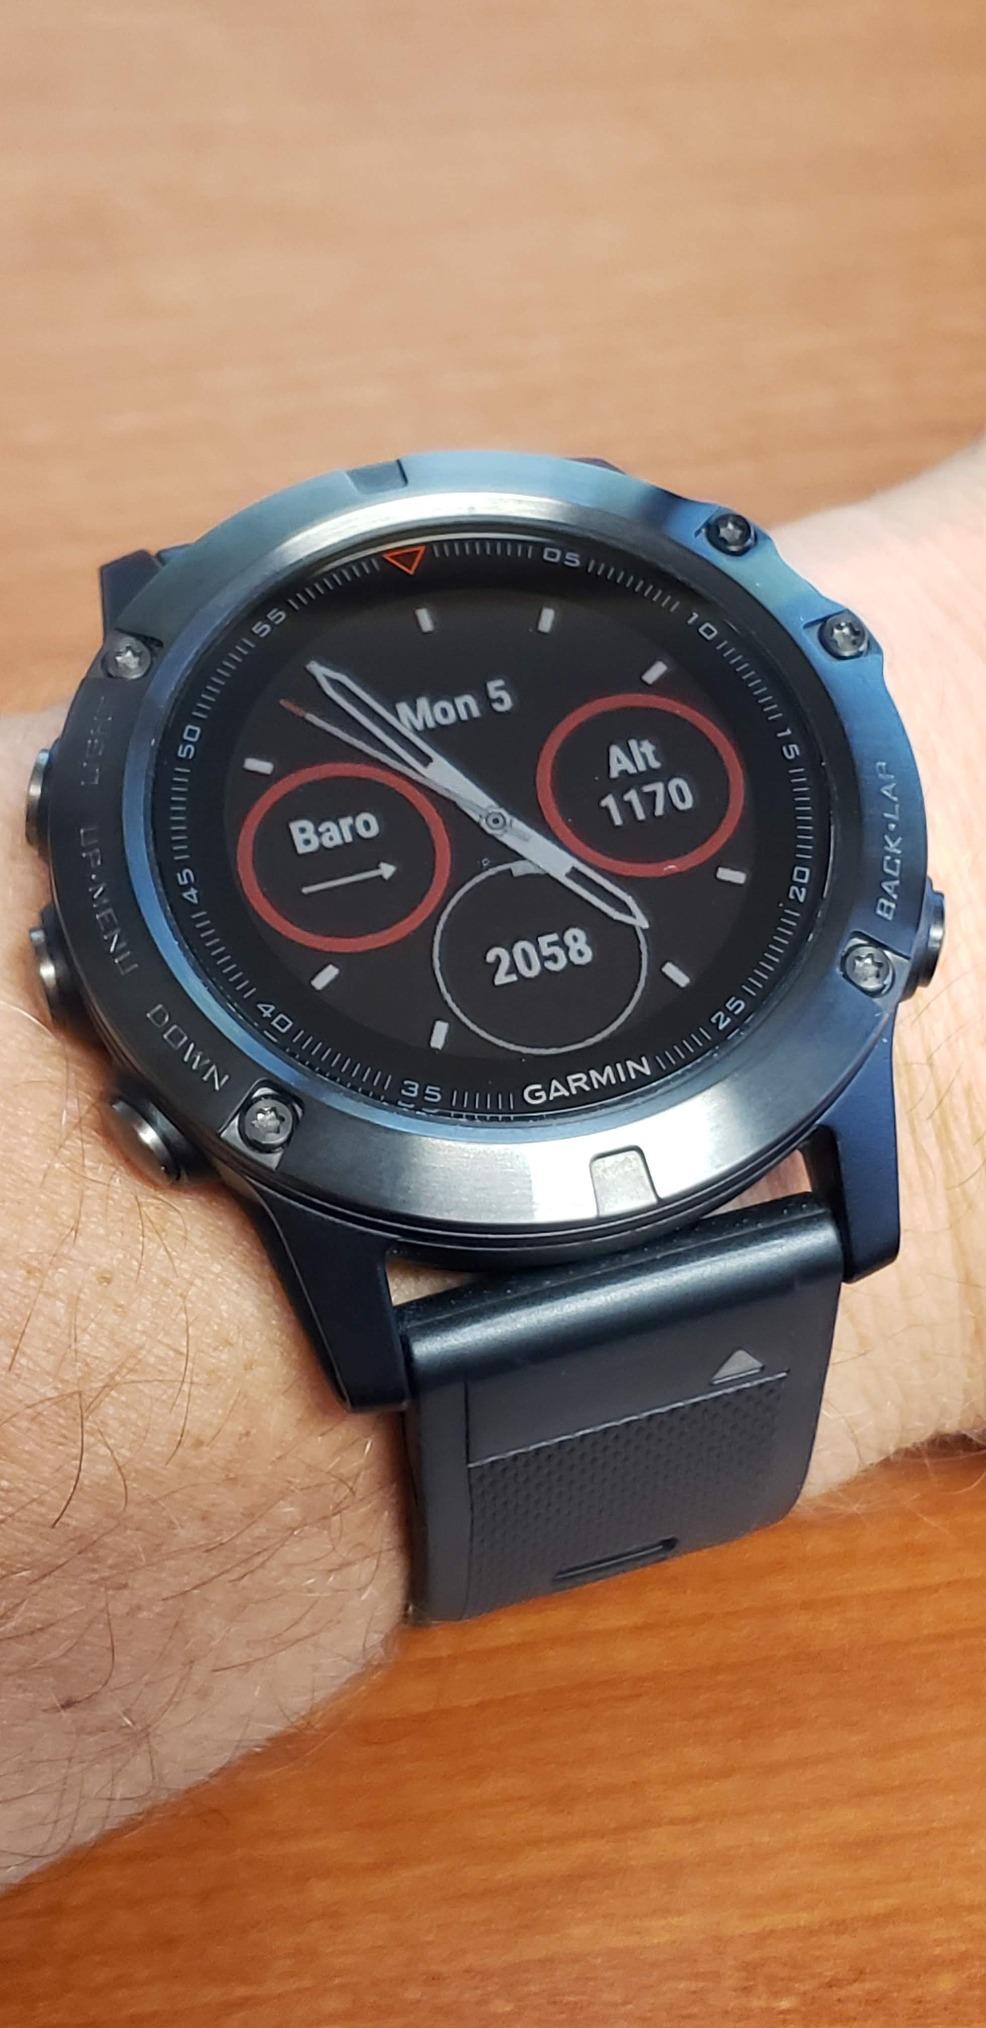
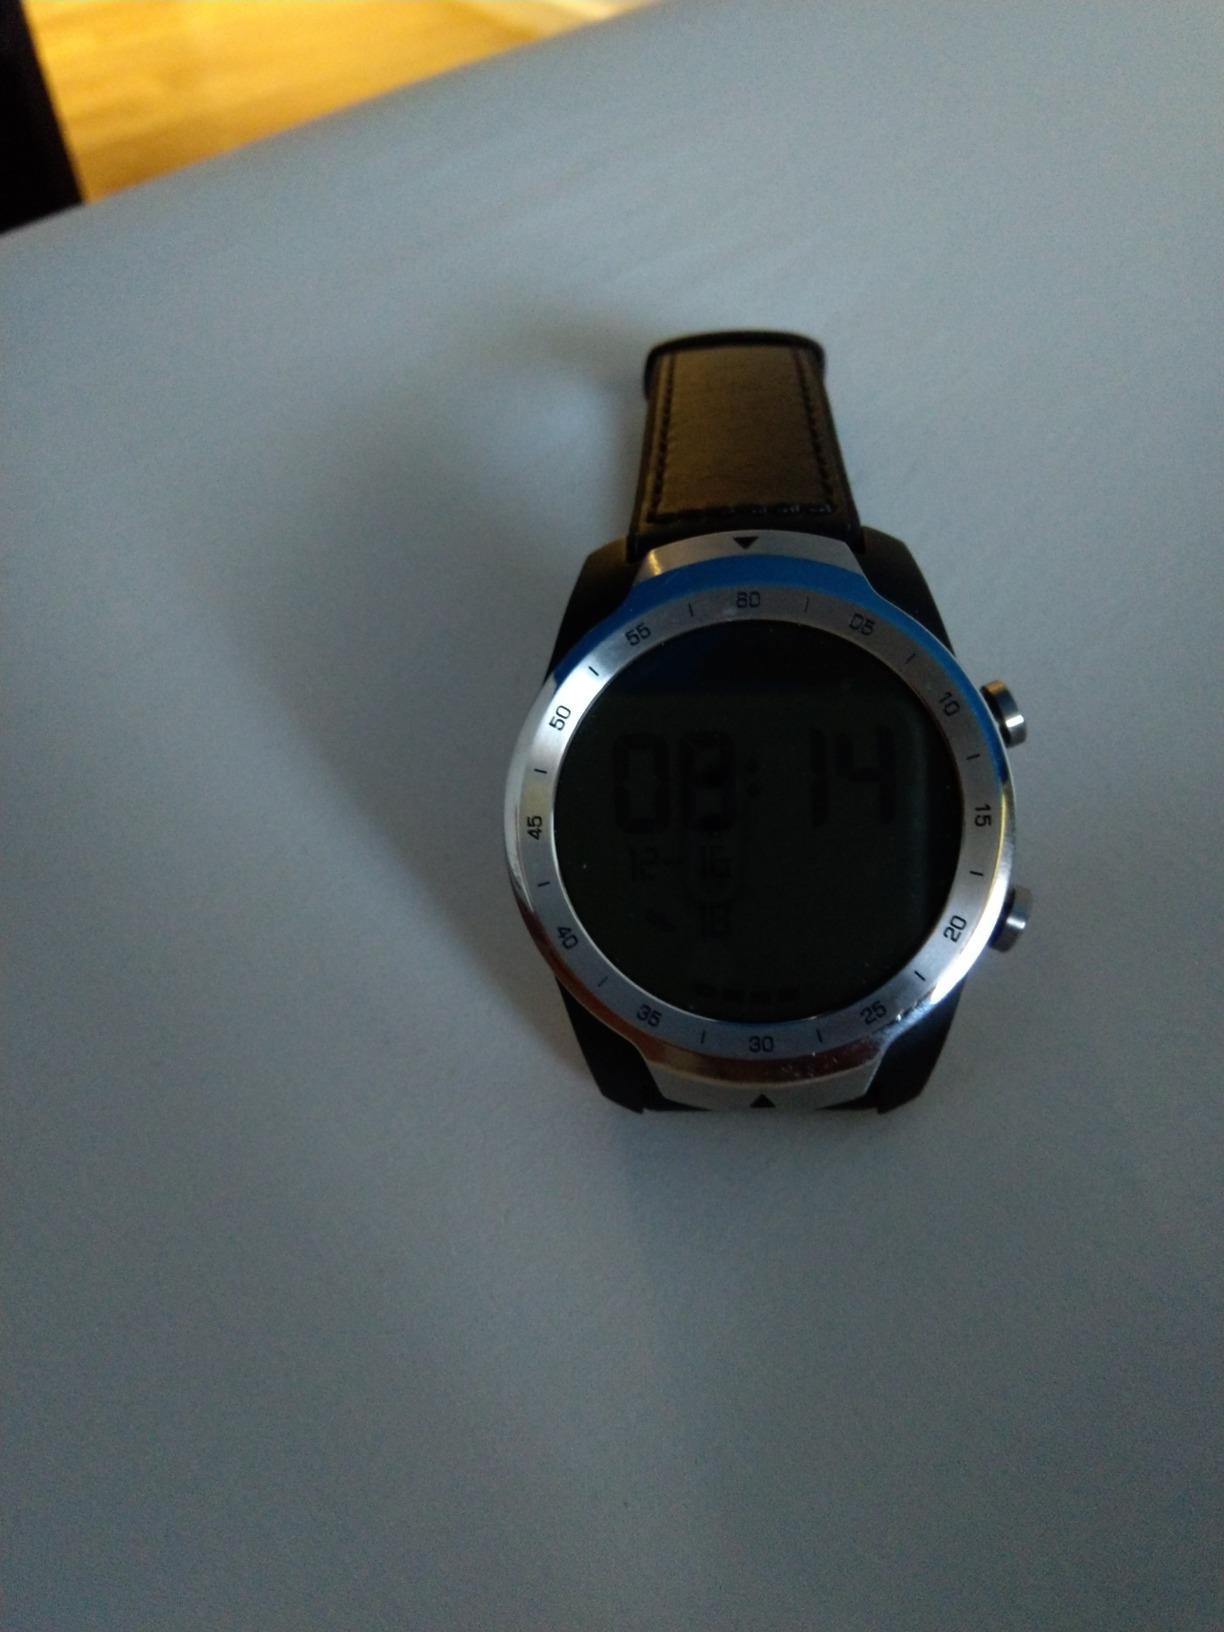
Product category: smartwatch
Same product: no